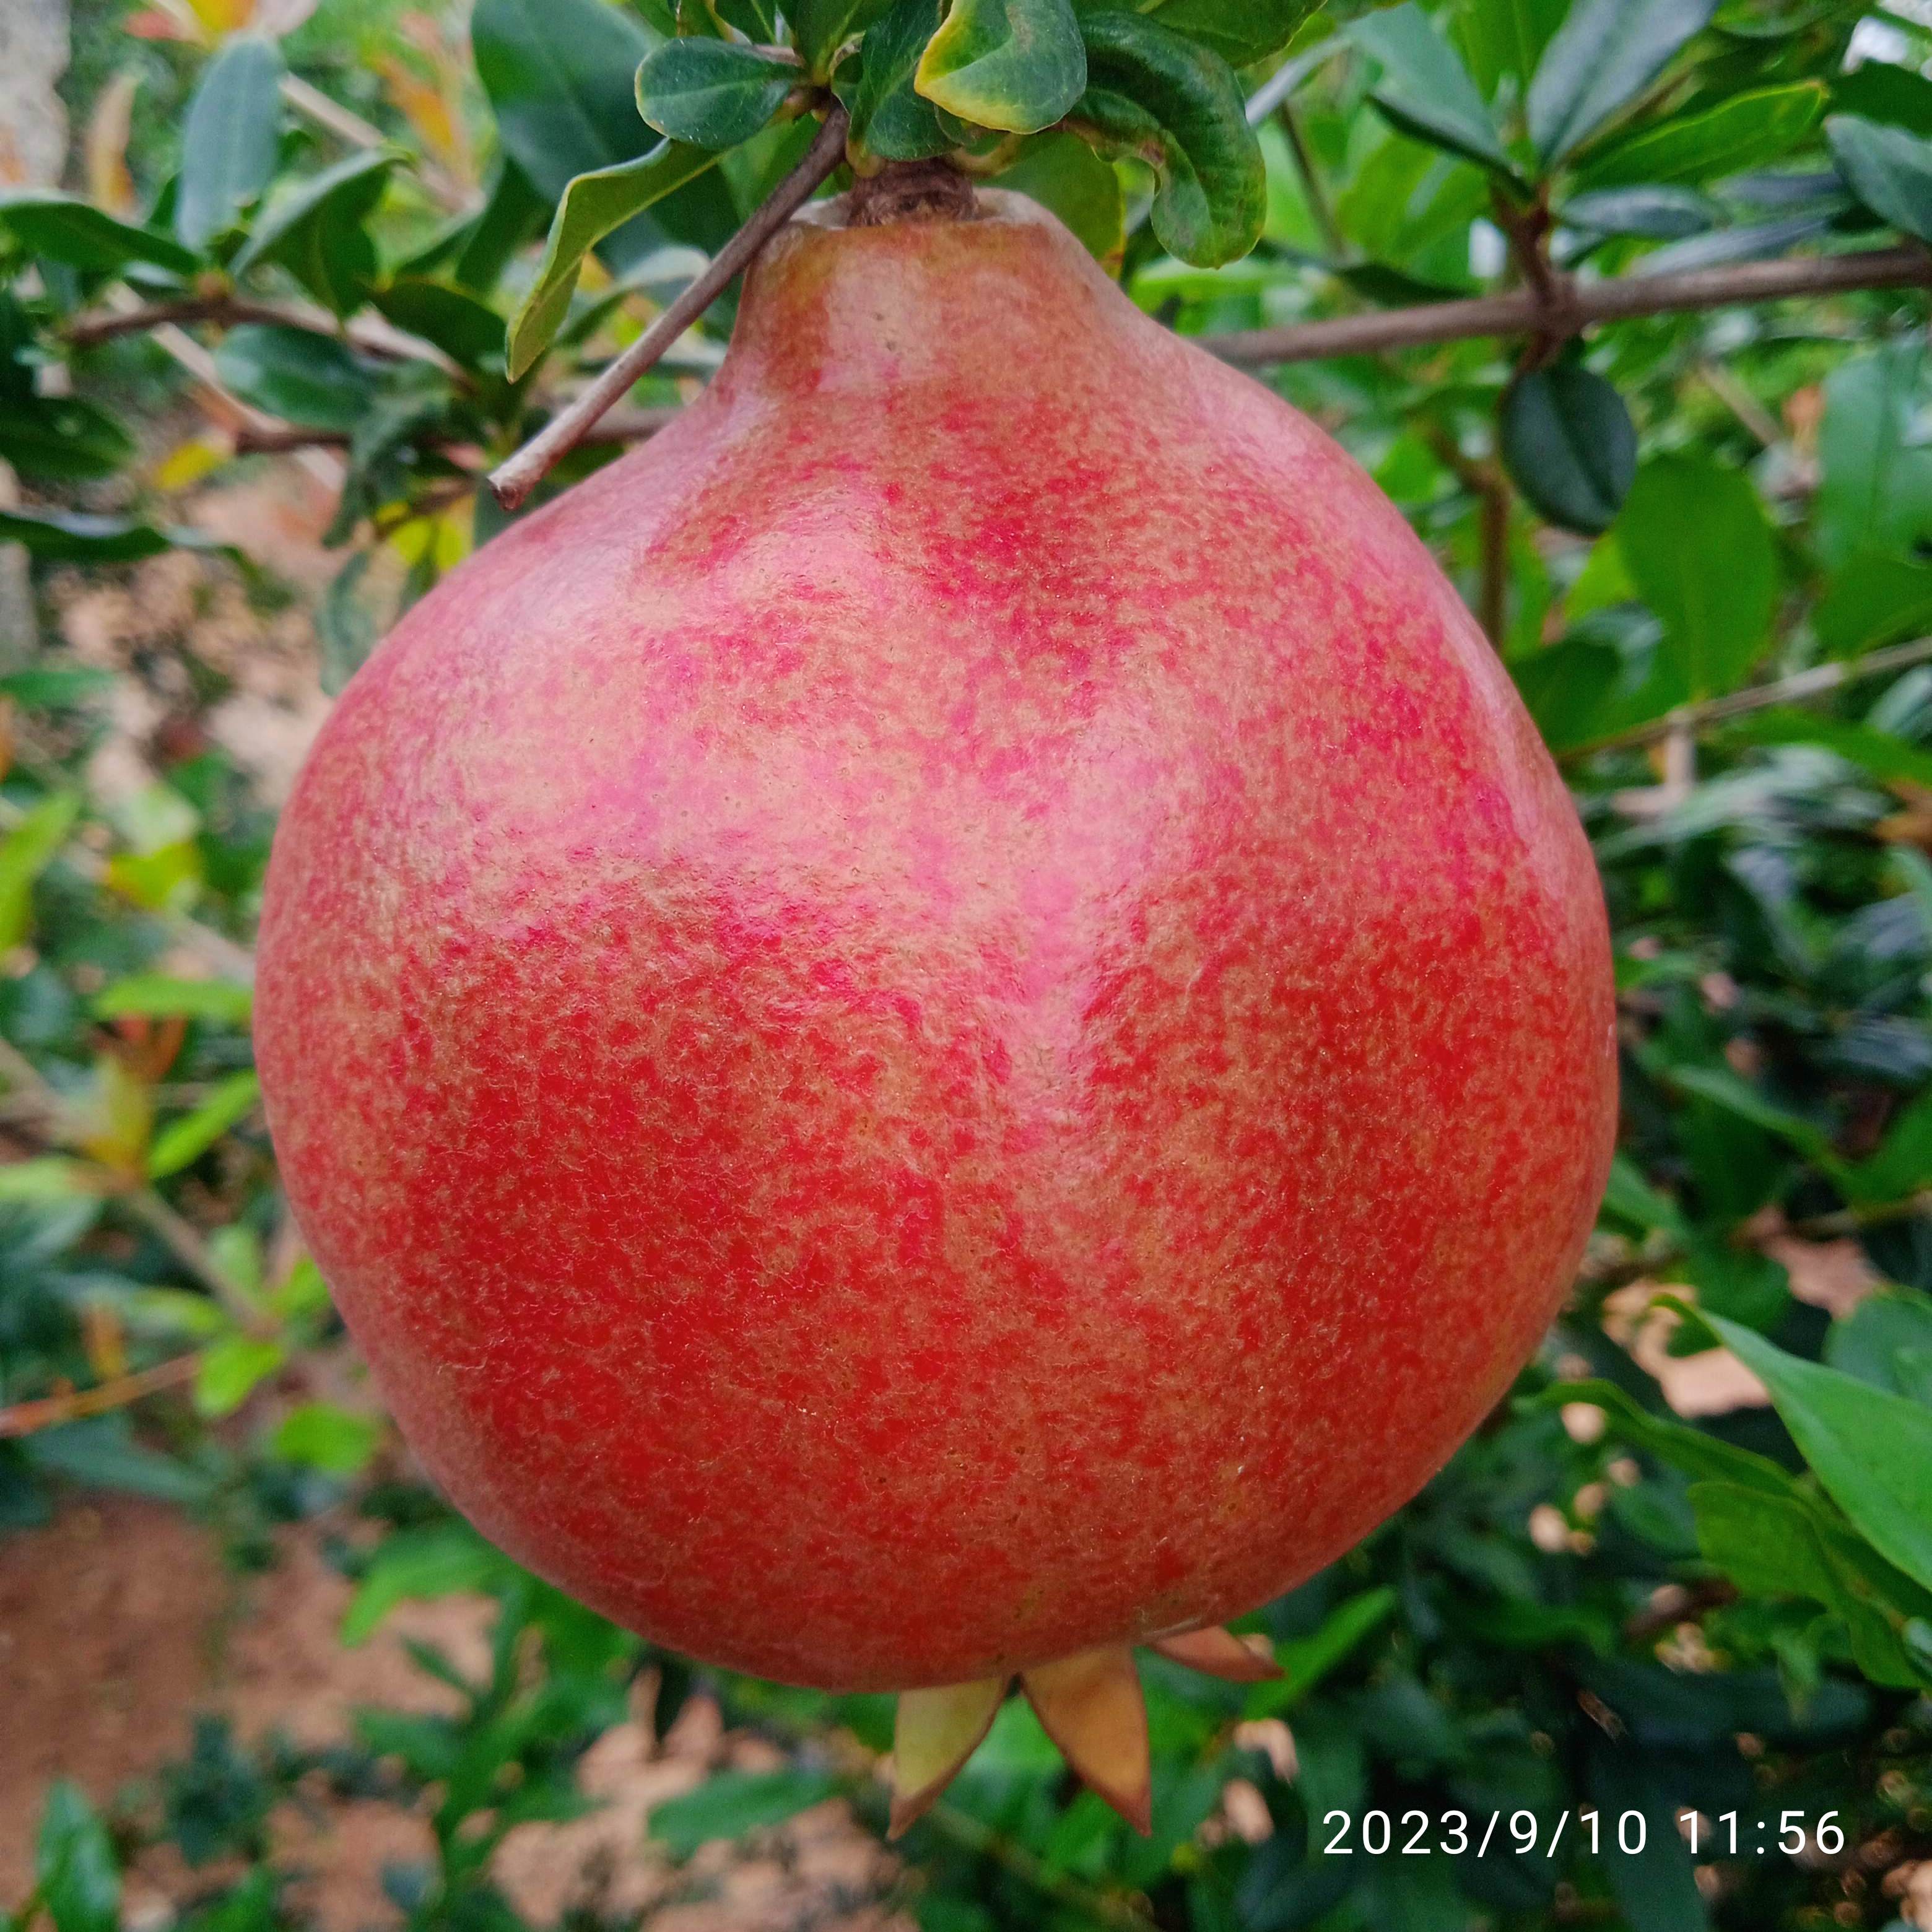
Label: Healthy